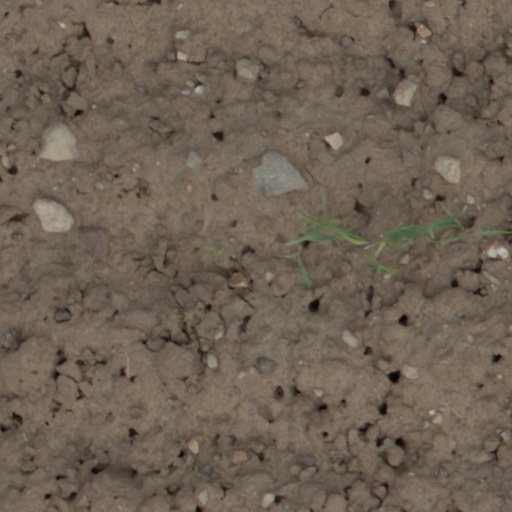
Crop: wheat